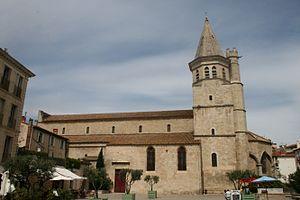
Église de la Madeleine, Béziers (Hérault). France